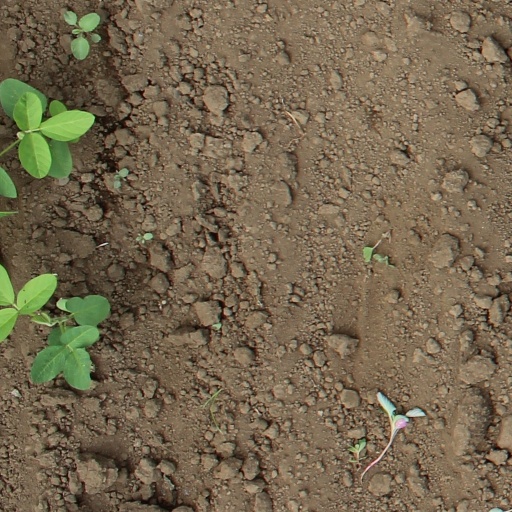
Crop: soybean